Aleda E. Lutz

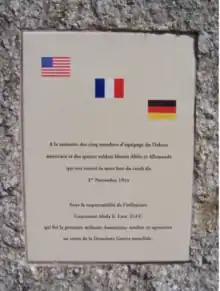
Stele near Doizieux France

On December 28, 1944 Lutz became the first military woman to receive the Distinguished Flying Cross, which she received posthumously from President Franklin D. Roosevelt. Lutz was the second woman to receive the decoration (after Amelia Earhart), awarded for distinguished performance in an aerial flight. It reads as follows: